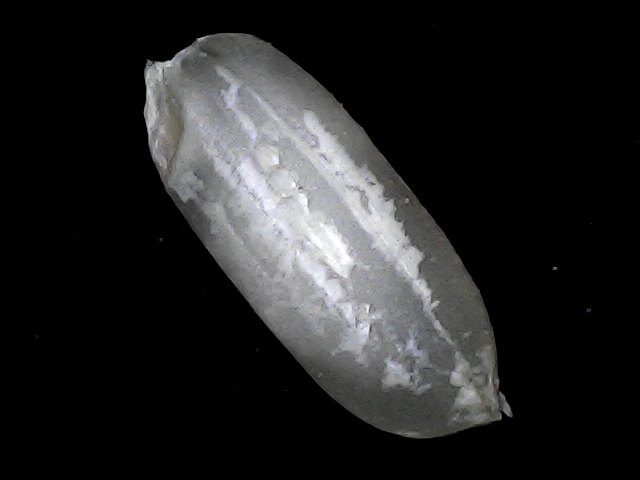
Rice variety: BRRI74